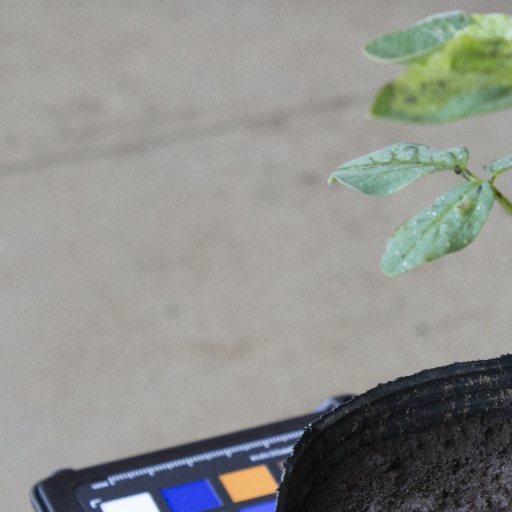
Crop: soybean